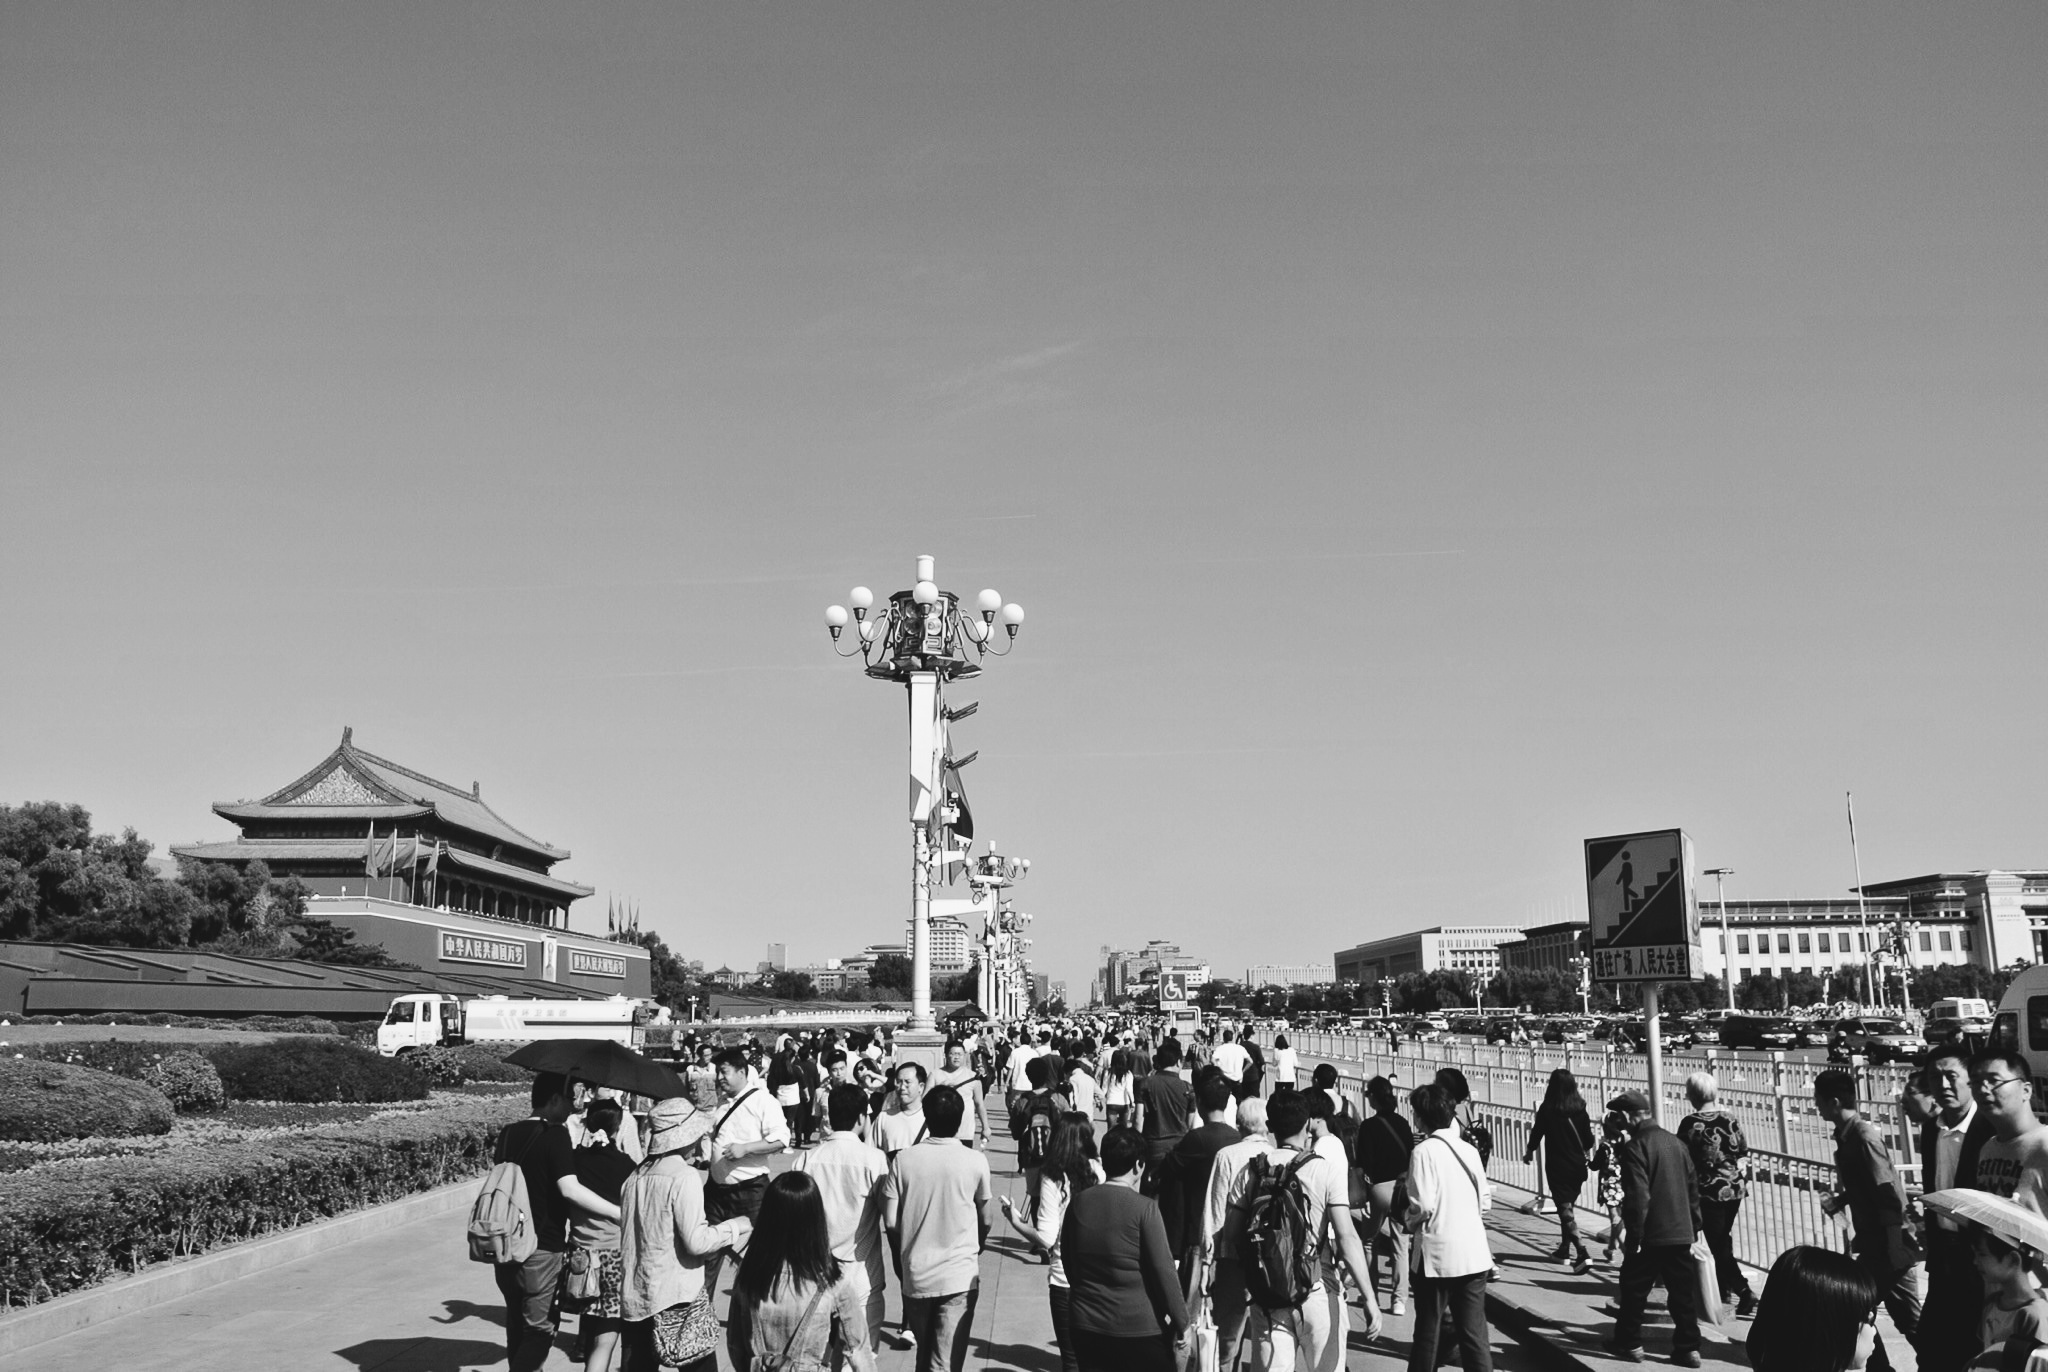
black and white, skyline, photography, city, crowd, cityscape, monochrome, stadium, metropolis, monochrome photography, human settlement